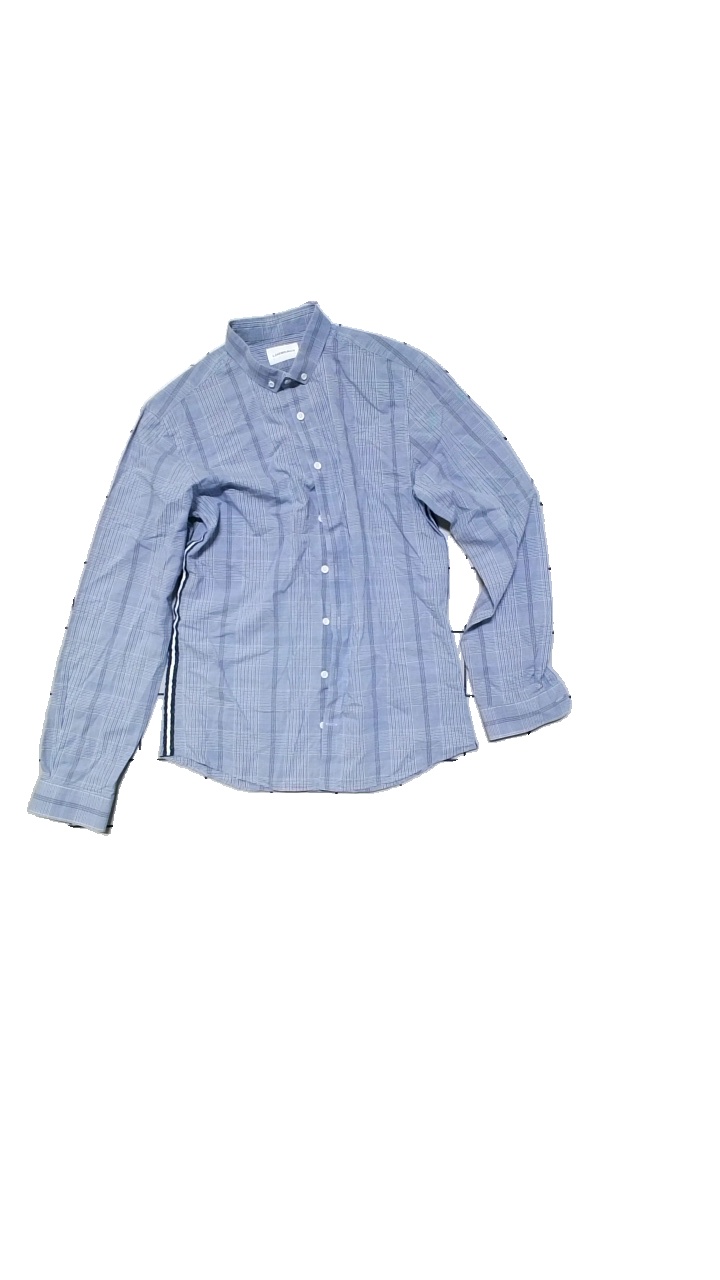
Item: Shirt (Men)
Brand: Lindbergh
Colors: Blue
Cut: Regular
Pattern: Checkered print
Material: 53% cotton, 47% tencel
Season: All
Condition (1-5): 4
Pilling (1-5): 2
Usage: Reuse
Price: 50-100